William Blackstone

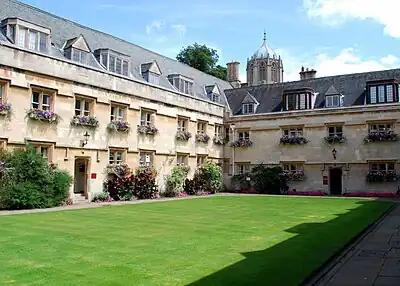
The Old Quad of Pembroke College, Oxford, where Blackstone studied

There are few surviving records of Blackstone's undergraduate term at Oxford, but the curriculum of Pembroke College had been set out in 1624, and Wilfrid Prest notes that it was probably still followed in 1738, so Blackstone would have studied Greek, science, logic, rhetoric, philosophy, mathematics, geography and poetry. Blackstone was particularly good at Greek, mathematics and poetry, with his notes on William Shakespeare being included in George Steevens' 1781 edition of Shakespeare's plays. Many of Blackstone's undergraduate texts survive, and they include few legal texts, instead being wide-ranging; politics, current affairs, poetry, geometry and controversial theological texts. The last element is understandable, given his family's theological interests, but the more surprising element is the sheer number of texts he owned given his relative poverty as a student.